Paul Tracy

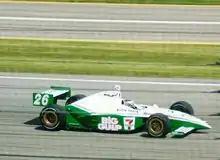
Tracy finished second in the 2002 Indianapolis 500, a result he disputes.

In May, he made his IRL debut in the 2002 Indianapolis 500 driving Team Green's No. 26 Dallara IR-02-Chevorlet entry after Green wanted to enter the event. Starting from 29th, he was running in second with one-and-a-half laps to go when he overtook Penske driver Hélio Castroneves just as the yellow caution flag light came on for a two-car accident between Buddy Lazier and Laurent Redon. IRL officials' rejected an appeal from Tracy's team, and awarded the victory to Castroneves. Tracy has since maintained that he won the race.